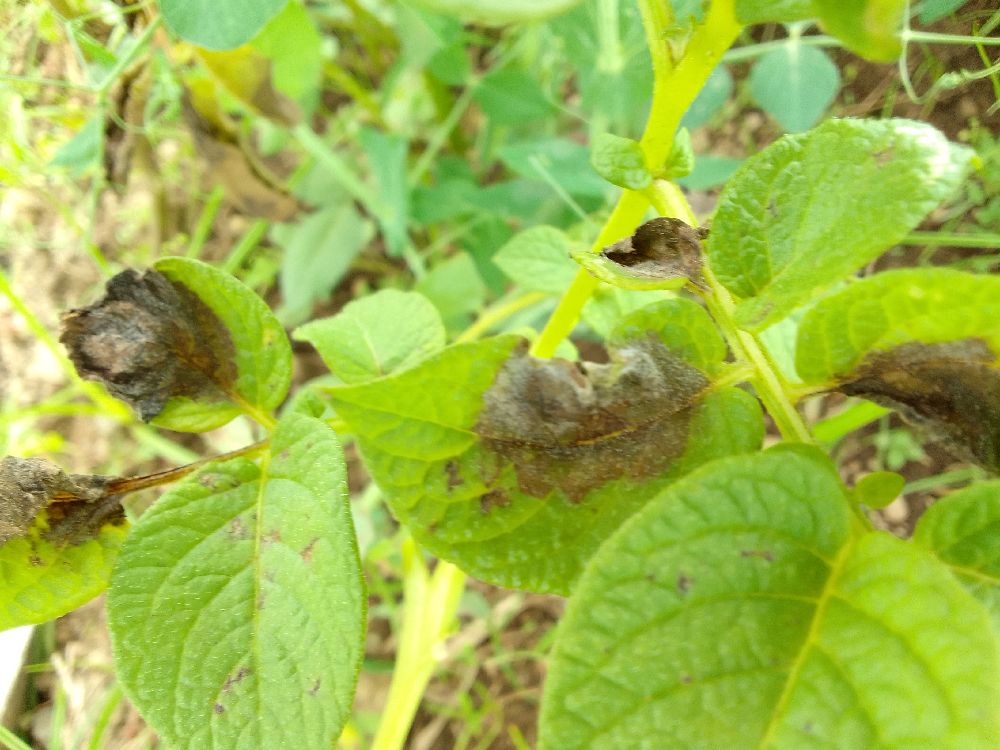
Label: Late blight